Otto Preminger

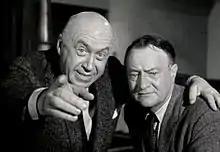
Preminger and author John D. Voelker in the trailer for "Anatomy of a Murder"

Several of his films in this period dealt with controversial and taboo themes, thereby challenging both the Motion Picture Association of America's Production Code of censorship and the Hollywood blacklist. The Catholic Legion of Decency condemned the comedy "The Moon Is Blue" (1953) on the grounds of moral standards. The film was based on a Broadway play which had inspired mass protests for its use of the words "virgin" and "pregnant". Refusing to remove the offending words, Preminger had the film released without the Production Code Seal of Approval. Based on the novel by Nelson Algren, "The Man with the Golden Arm" (1955) was one of the first Hollywood films to deal with heroin addiction.